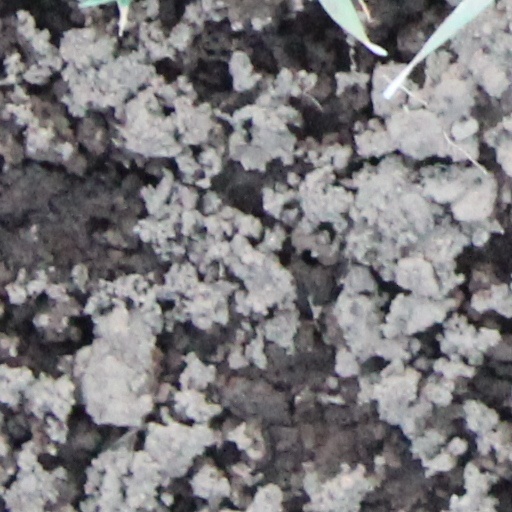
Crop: wheat